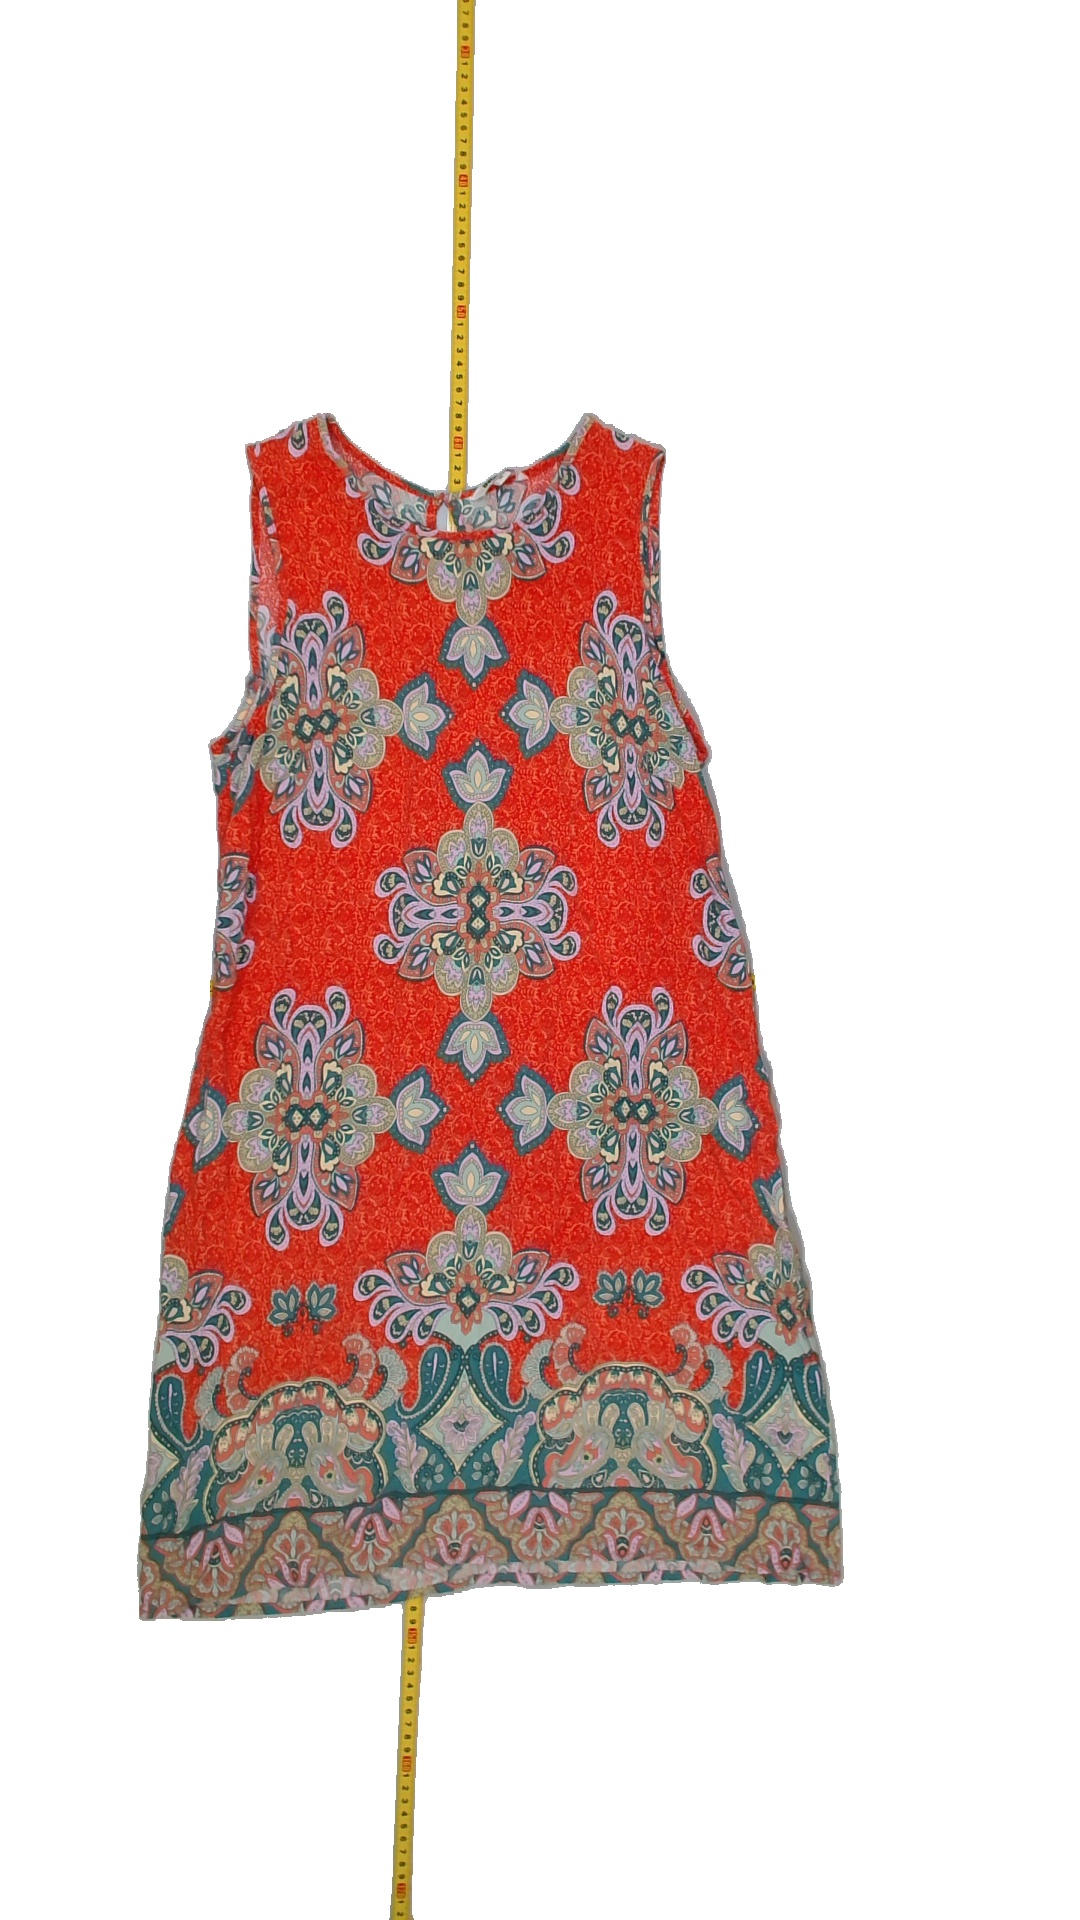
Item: Dress (Ladies)
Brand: Indiska
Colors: Multicolor
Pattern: Floral print
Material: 100%viscose
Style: No trend
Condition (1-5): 2
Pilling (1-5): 4
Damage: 1
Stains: No
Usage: Export
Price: <50